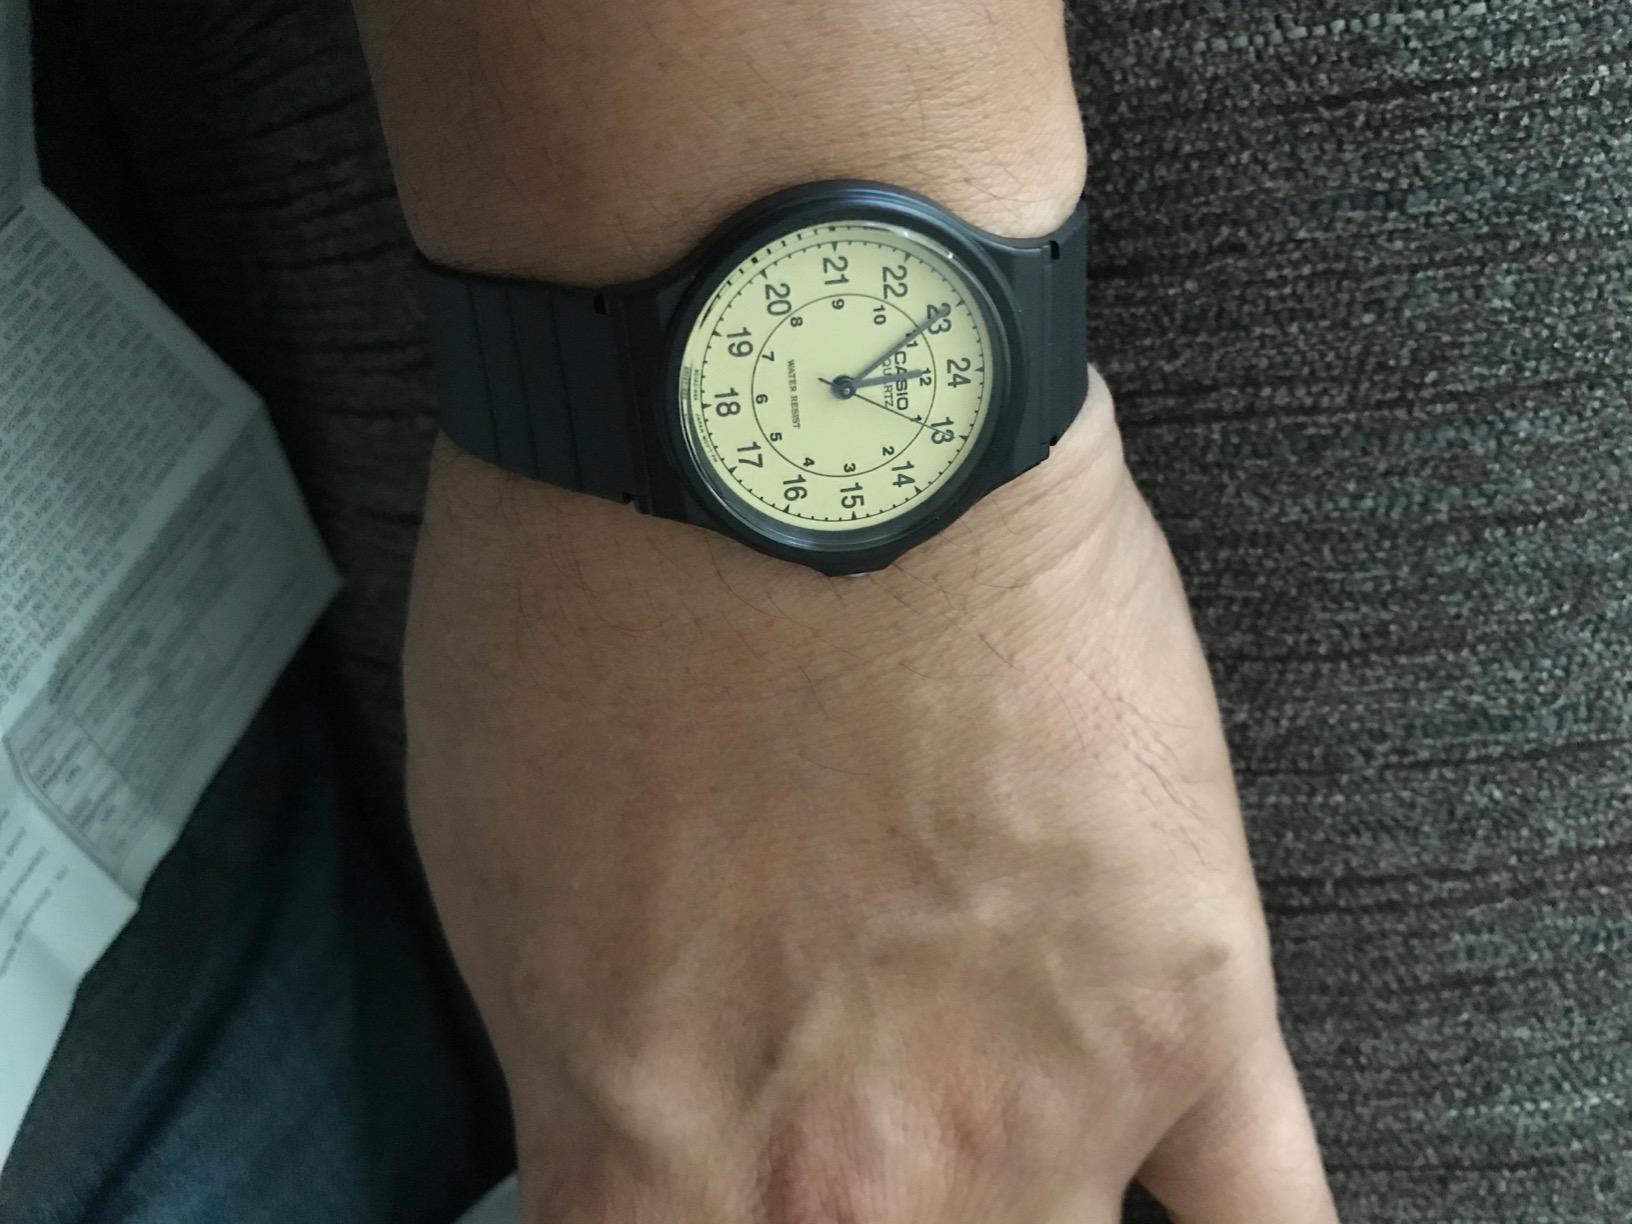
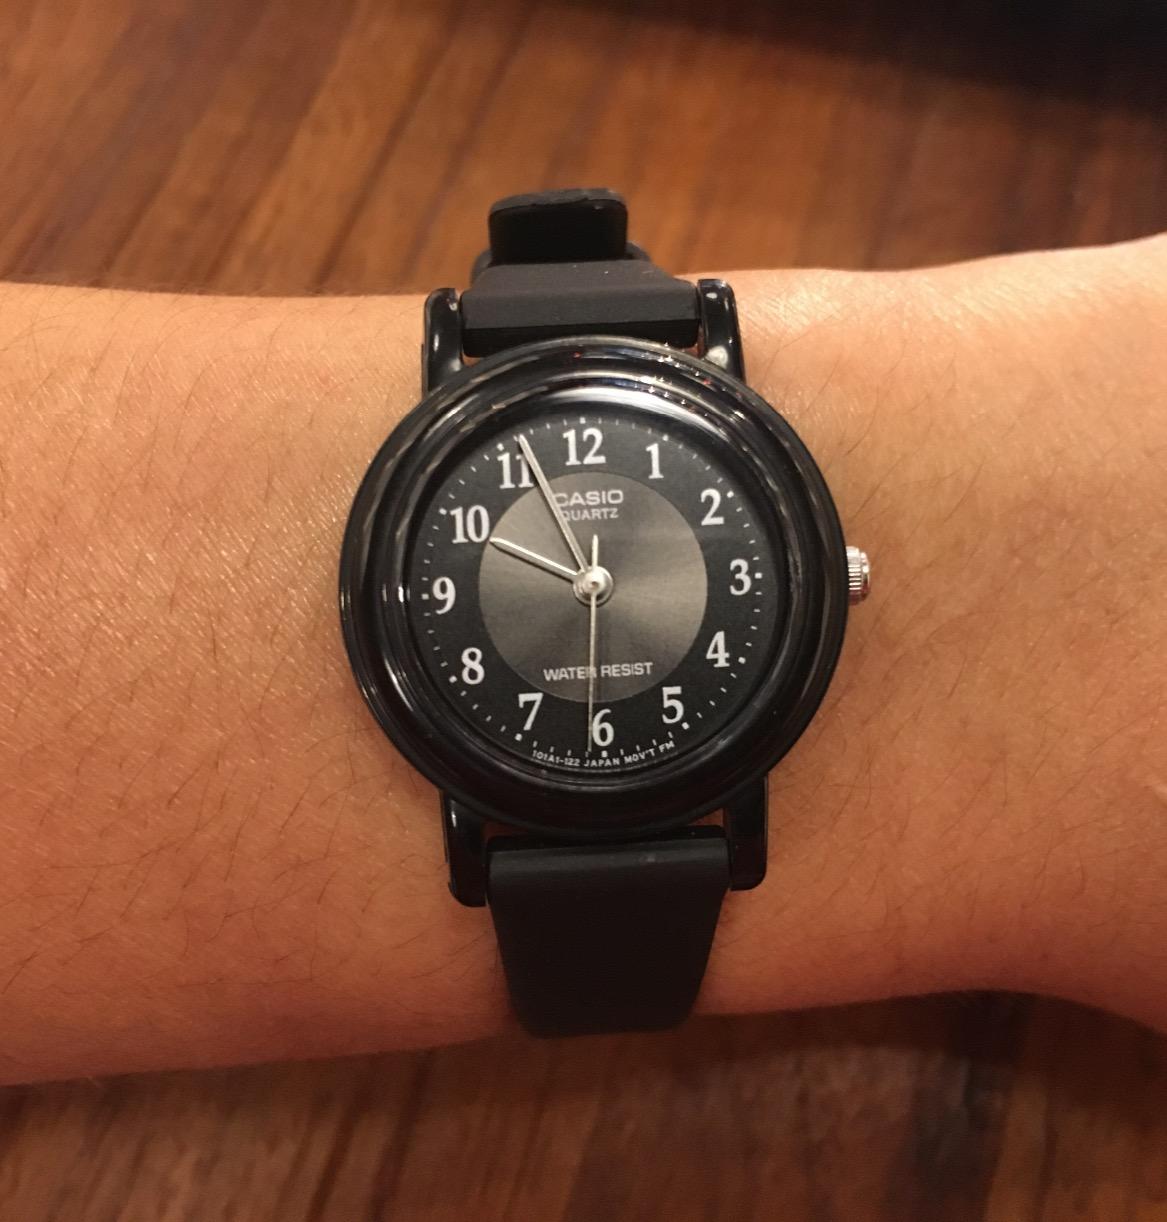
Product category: accessories_watch
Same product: no